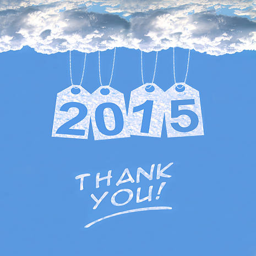
new year on the clouds